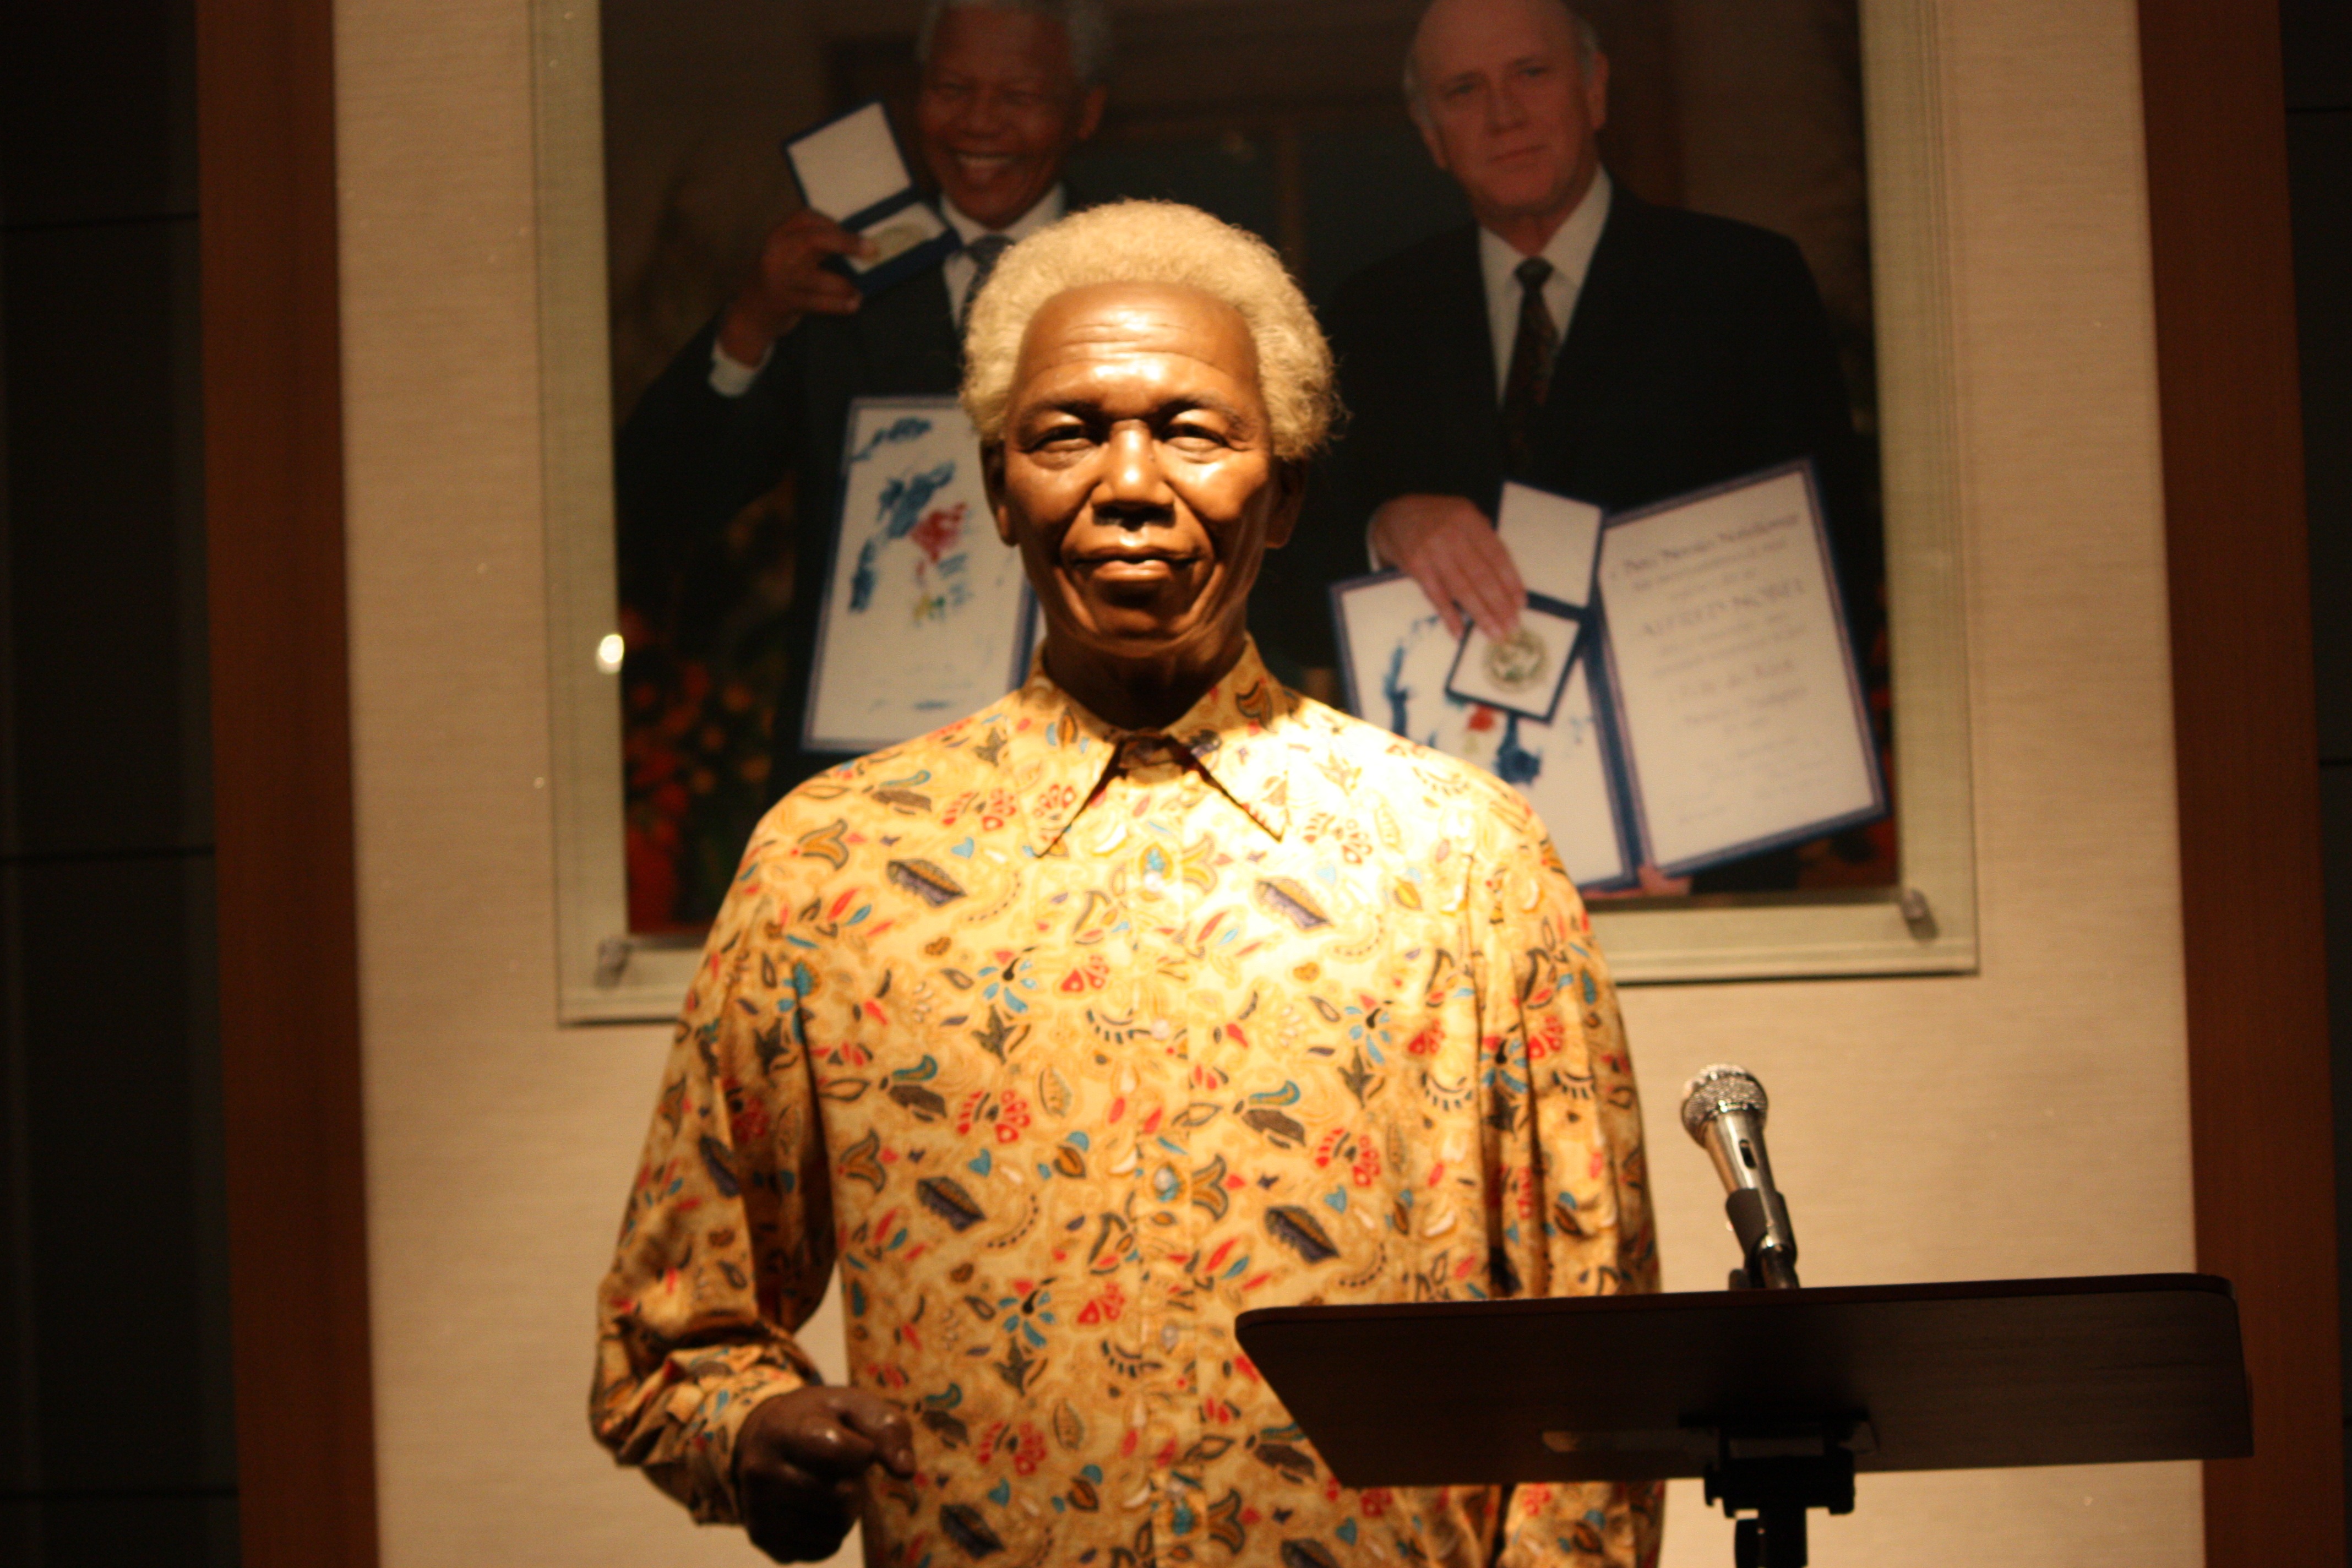
person, wax, mandela, liberalism